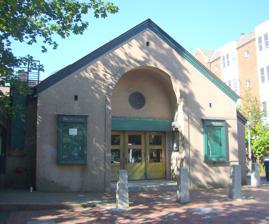
Building: Lincoln Theatre (New Haven, Connecticut)
Country: United States of America
Year built: 1924
United States historic place Lincoln Theatre U.S. National Register of Historic Places Show map of Connecticut Show map of the United States Location 1 Lincoln St., New Haven, Connecticut Coordinates 41°18′43″N 72°55′12″W / 41.31194°N 72.92000°W / 41.31194; -72.92000 Area less than one acre Built 1924 Architect Russell, Samuel G.; Gray, George H. Architectural style Modern Movement, Modern Free-Style NRHP reference No. 84001134 Added to NRHP March 1, 1984 The Lincoln Theatre , also known as Little Theatre on Lincoln Street , is a historic performance space at 1 Lincoln Street in New Haven, Connecticut .  Built in 1924, it is the only known survivor in the state of the Little Theatre Movement of 1911-1933. The building was listed on the National Register of Historic Places in 1984. After a major rehabilitation in the 2010s, the theater was reopened, and is now known as the ACES Little Theatre . Description and history The Lincoln Theatre is located on a densely built residential block on Lincoln Street, a short dead end off Trumbull Street, about three blocks north of the New Haven Green .  It is a multipart construction, with a gable-roofed entry and auditorium at its north end, with rear sections devoted to the backstage and dressing room areas.  A modern glass-and-stone addition extends to the left side of the original building. The theater was built in 1924, and was the only purpose built theater constructed in the state by one of a dozen or so Little Theatre Movement organizations in the state.  It was in active use by that organization until 1935, mainly under the creative auspices of Jack Crawford , an English professor at Yale University .  In 1935 it was taken over by the Federal Theater Project, a Works Progress Administration program supporting the creative arts, which ended in 1939.  It was used for commercial theatrical productions until 1945, when it was converted into a film theater, showing foreign and art films. Robert Spodick owned Lincoln theatre at this time and other movie theatres in the New Haven area including the York Square Cinemas which had a large mural photograph of the Lincoln theatre in their auditorium. The Lincoln theatre closed in 1982. In 1986, the building was acquired by ACES Educational Center for the Arts , a local educational organization and public arts magnet school.  It was used mainly for its events (private and occasionally public) until 2012, when it underwent a major rehabilitation and upgrade, which preserved elements of its Art Deco interior. See also National Register of Historic Places listings in New Haven, Connecticut References